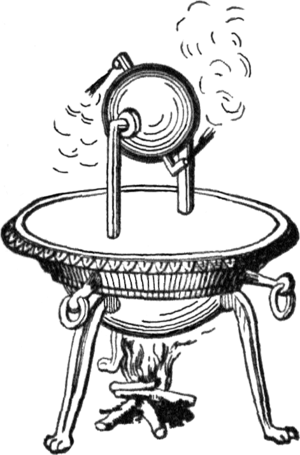
La machine à vapeur est une invention dont les évolutions les plus significatives datent du XVIIIᵉ siècle. C'est un moteur à combustion externe qui transforme l'énergie thermique de la vapeur d'eau en énergie mécanique.
L’histoire des techniques est l’étude de toutes les réalisations techniques de l’Homme, de leur contexte d’apparition comme de leurs répercussions sur la société. La lecture la plus courante de cette histoire est que les progrès techniques répondent à des nécessités économiques, militaires ou sociales, et sont personnalisés par des intentions et des projets individuels. Leurs histoires au cours des âges sont donc étroitement liées aux évolutions des diverses civilisations humaines.
La thermodynamique est une branche de la physique dont l'objet est l'étude des propriétés des corps et celle des phénomènes faisant intervenir le travail, la chaleur et l'énergie.
Héron d'Alexandrie est un ingénieur, un mécanicien et un mathématicien grec du Iᵉʳ siècle apr. J.-C.
L'éolipyle ou éolipile est une machine à vapeur et à réaction conçue par Héron d'Alexandrie.
Une locomobile est généralement une machine à vapeur déplaçable, le plus souvent montée sur des roues. Ce dispositif était surtout utilisé comme source motrice mobile en machinisme agricole et lié au travail stationnaire à la poulie ou au treuil qui a été très pratiqué de 1850 à 1950.